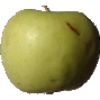
Label: Apple Golden 3